Saleh Kamboh Mosque

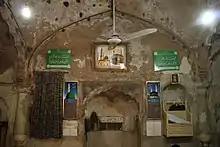
Prayer hall of the mosque

Although the mosque was built during the reign of Mughal emperor Aurangzeb, architectural features of the Shah Jahani era are present in the mosque; these include floral arabesque, interlacement kashi, fresco works, and multifoil arches in the interior of the mosque. The mosque has three domes. Although the façade has been reconstructed, it still bears the inscription of the mosque's name. "Pakistan Today" wrote that the inner walls were once decorated like the walls of the Wazir Khan Mosque and the Sunehri Masjid.